List of birds of India

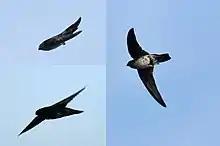
Glossy swiftlet

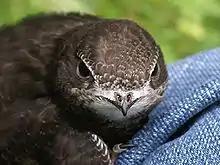
Young common swift

The treeswifts, or crested swifts, are closely related to the true swifts. They differ from the other swifts in that they have crests, long forked tails and softer plumage. There is one species which occurs in India.